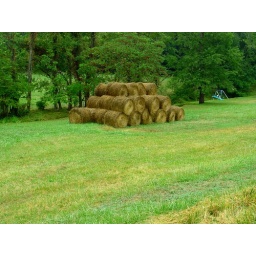
A field full of round bales sitting off the side of the road in Washington County.